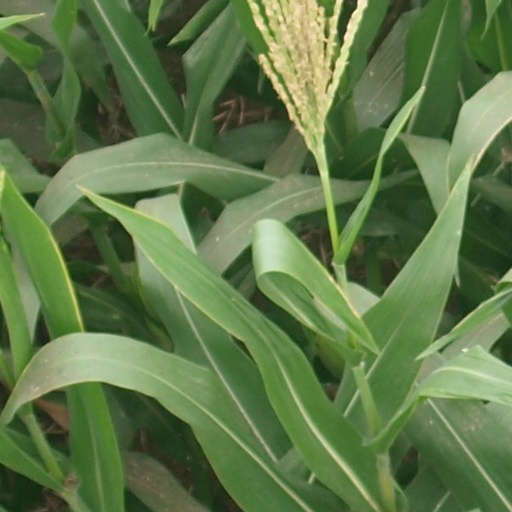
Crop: maize; corn